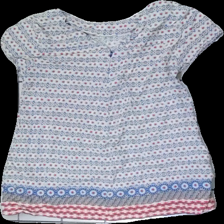
View: front
Type: Top
Category: Ladies
Brand: Missing
Colors: Blue, Red, Beige, Multicolor
Material: 100% Viscose
Pattern: Floral print
Cut: Regular
Season: All
Stains: Minor
Price range: <50
Recommended usage: Recycle
Description: floral top with zipper
Comment: sweat stains